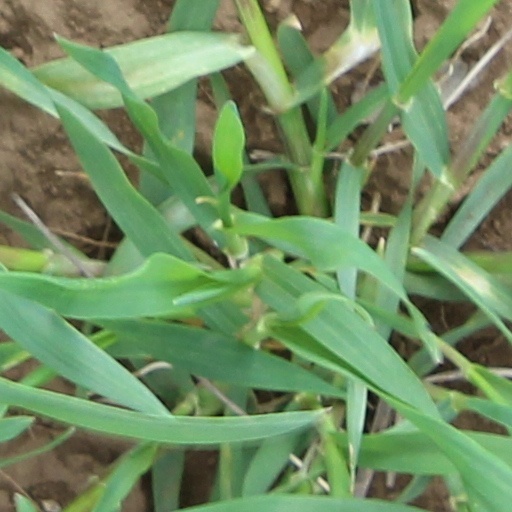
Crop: wheat